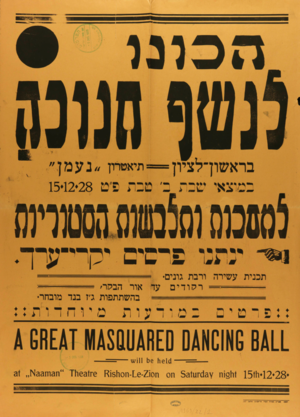
Hanoucca est une fête juive d'institution rabbinique, commémorant la réinauguration de l'autel des offrandes dans le Second Temple de Jérusalem, lors de son retour au culte judaïque, trois ans après son interdiction par Antiochus IV des Séleucides.